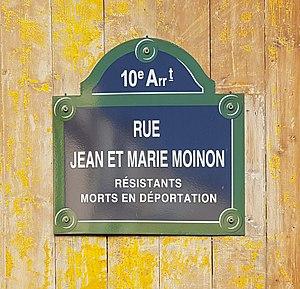
Rue Jean et Marie Moinon Paris 10e
La rue Jean-et-Marie-Moinon est une voie située dans le quartier de l'Hôpital-Saint-Louis du 10ᵉ arrondissement de Paris, en France.